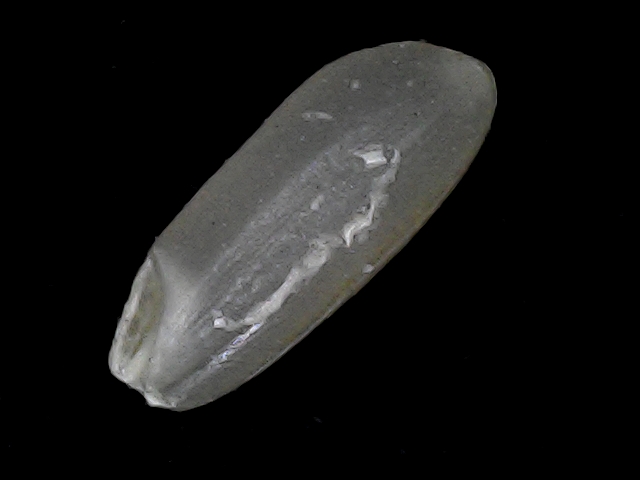
Rice variety: BD93